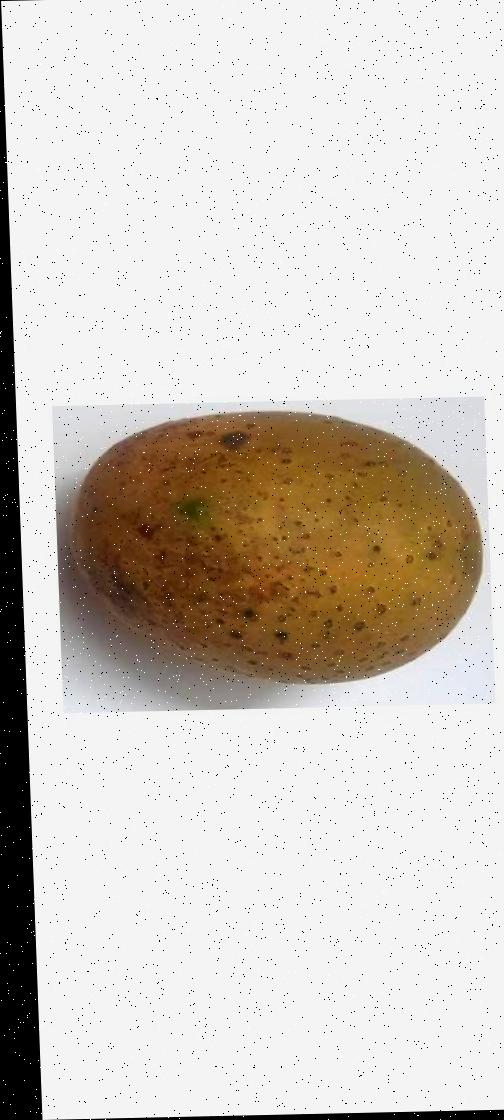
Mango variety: Gourmoti